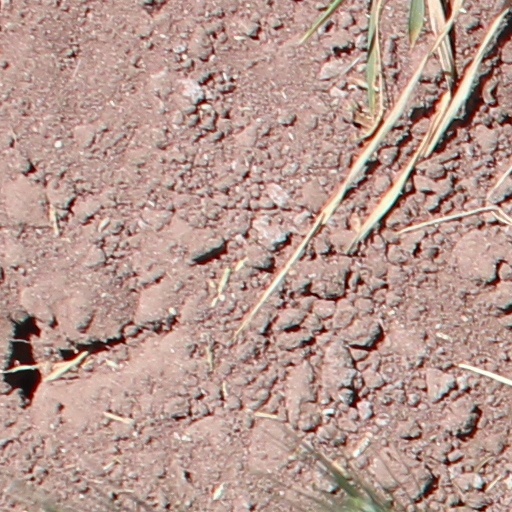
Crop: wheat